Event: Nepal Earthquake
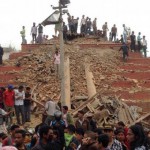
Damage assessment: damage